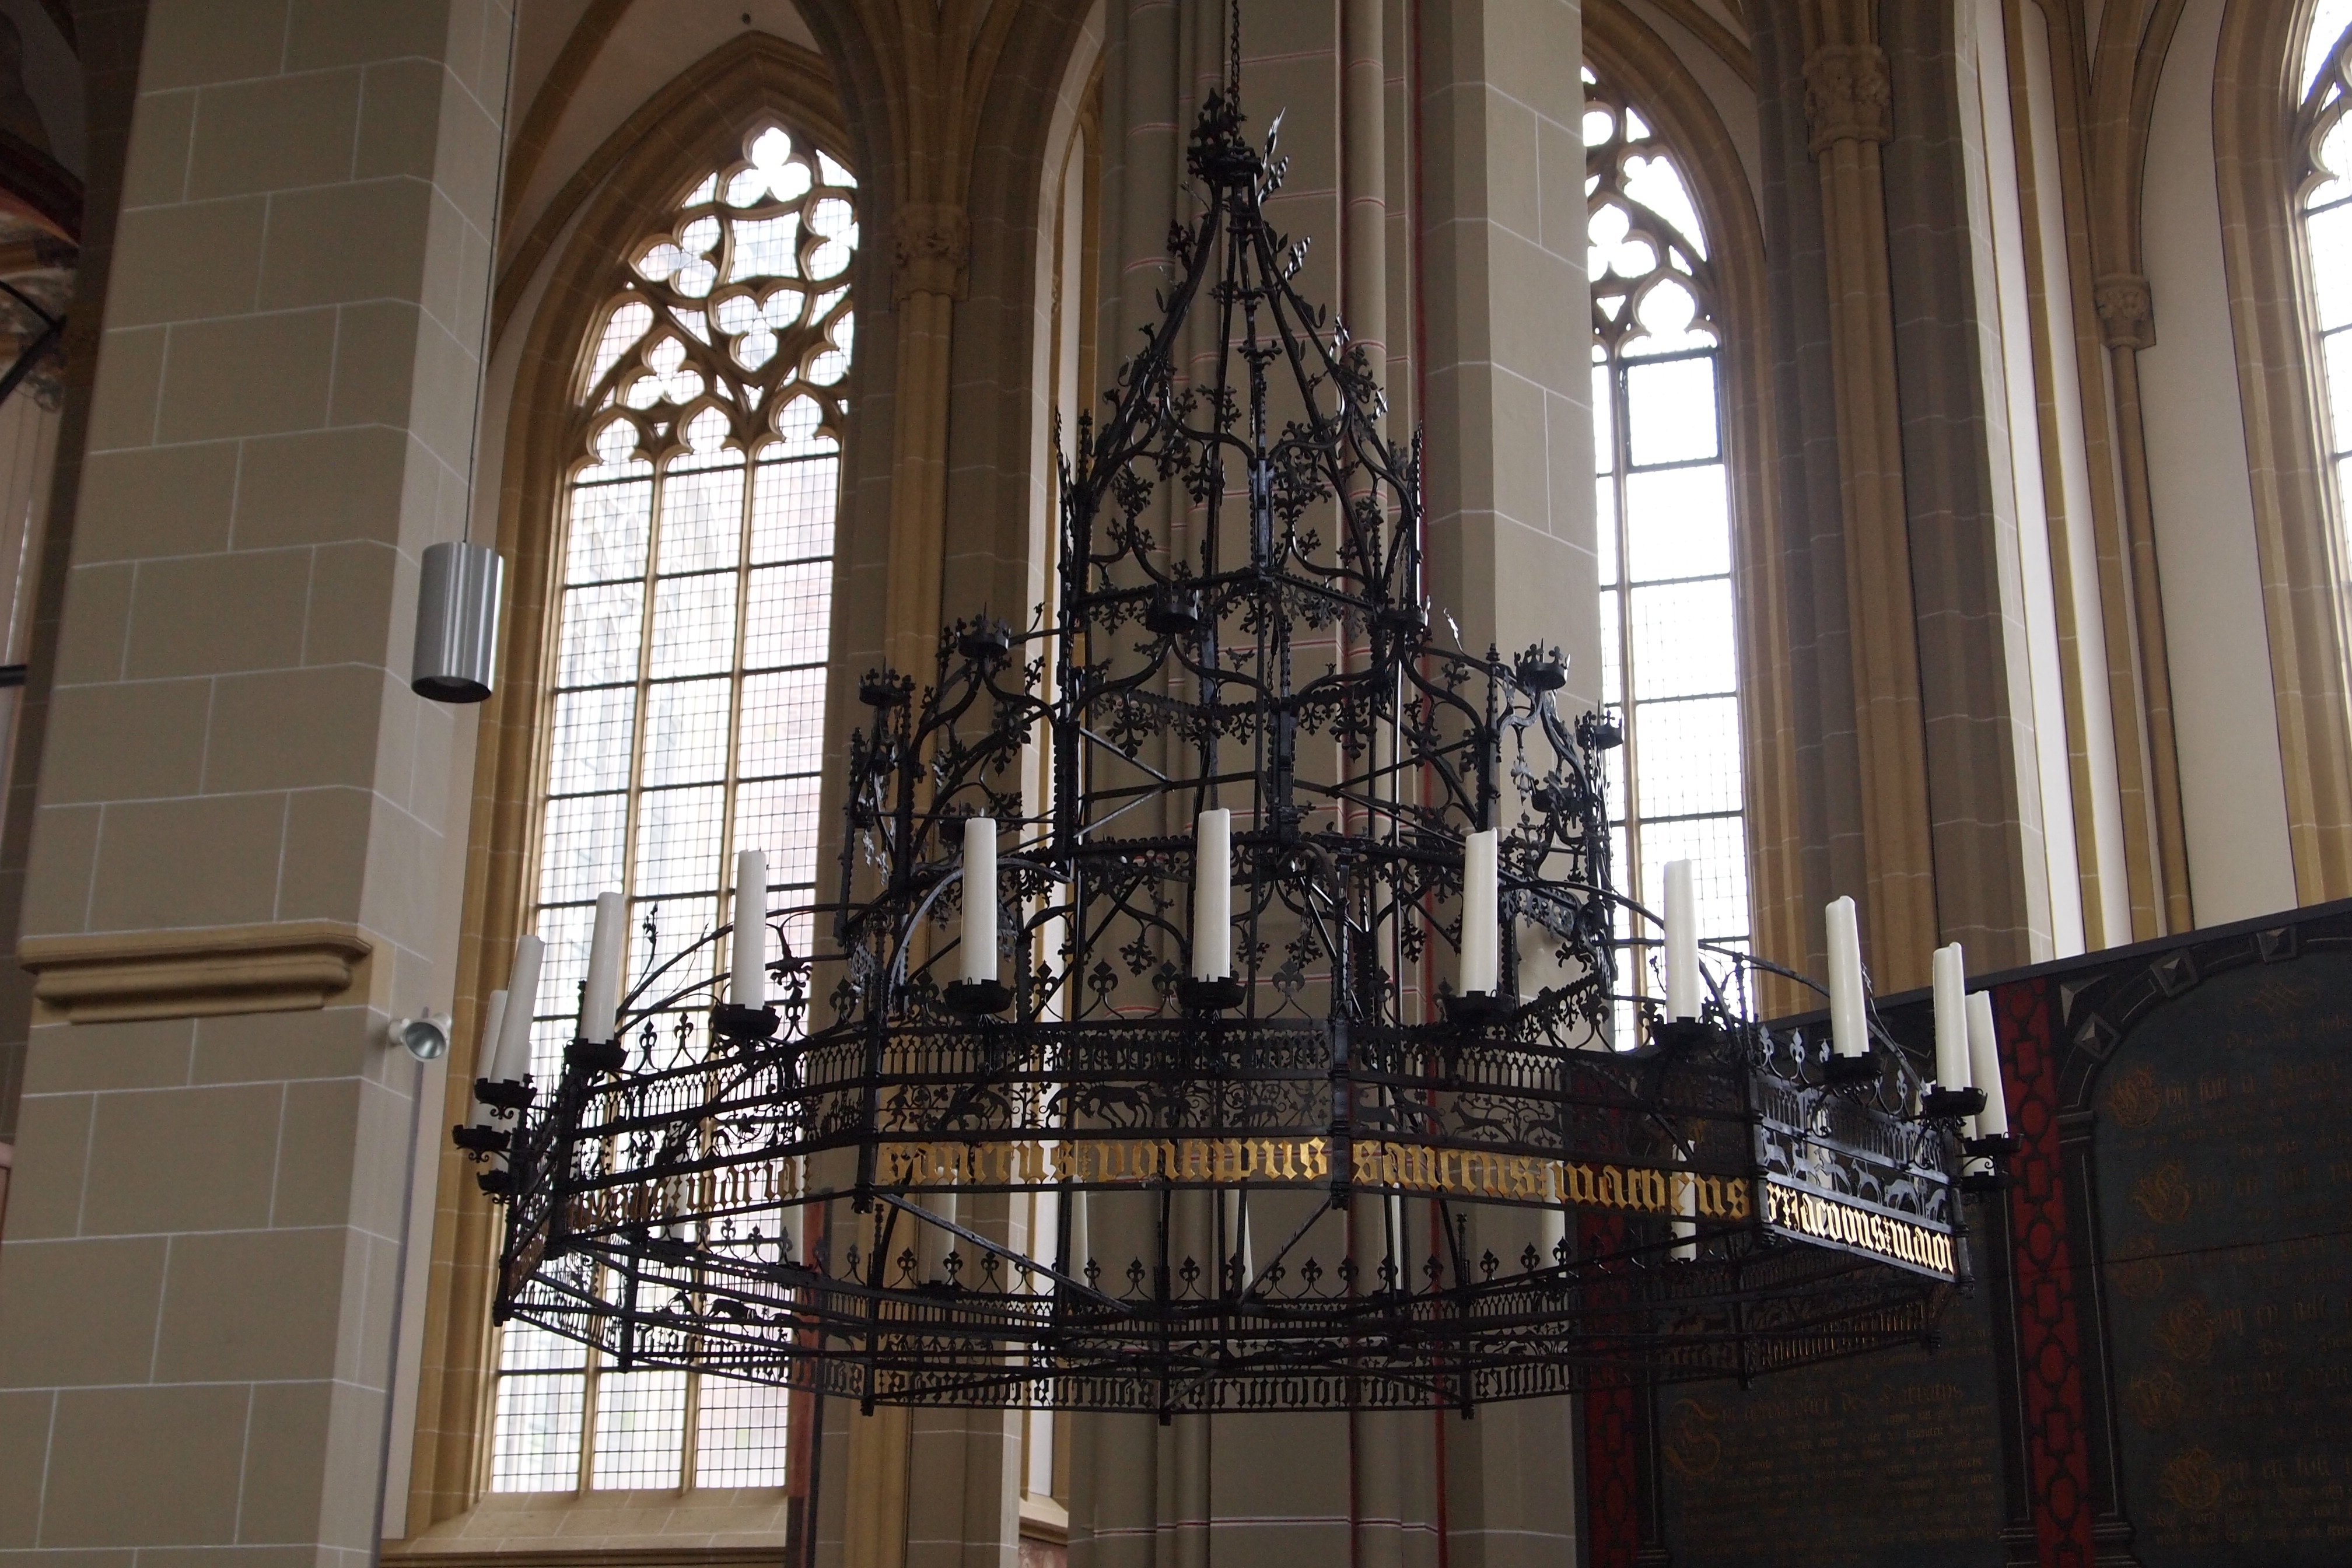
architecture, building, facade, church, cathedral, chapel, place of worship, candles, symmetry, latin, synagogue, historical, middle ages, gothic architecture